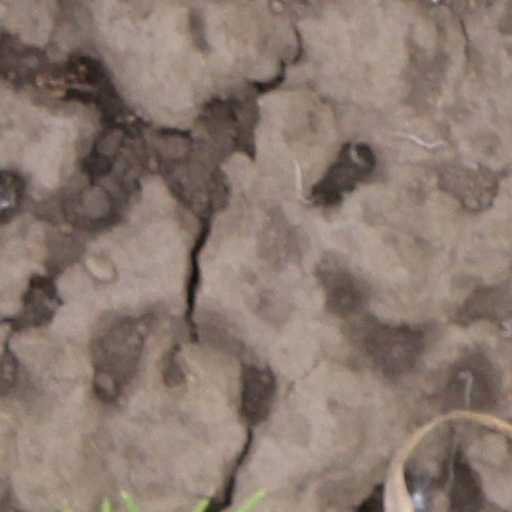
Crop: wheat